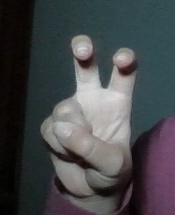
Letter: toot